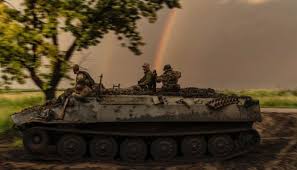
Label: MT_LB